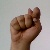
The image shows a hand gesture representing the letter 'T' in Indian Sign Language.